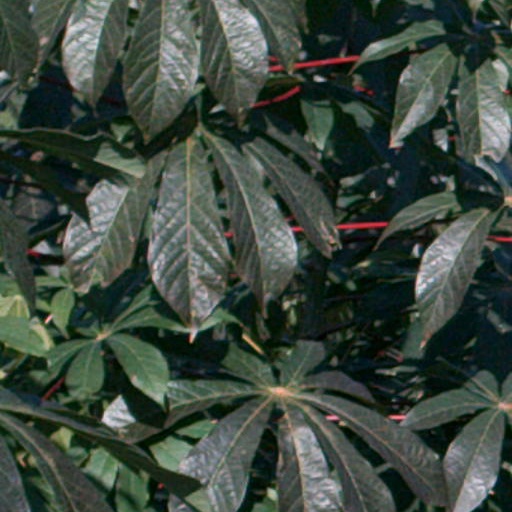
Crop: cassava